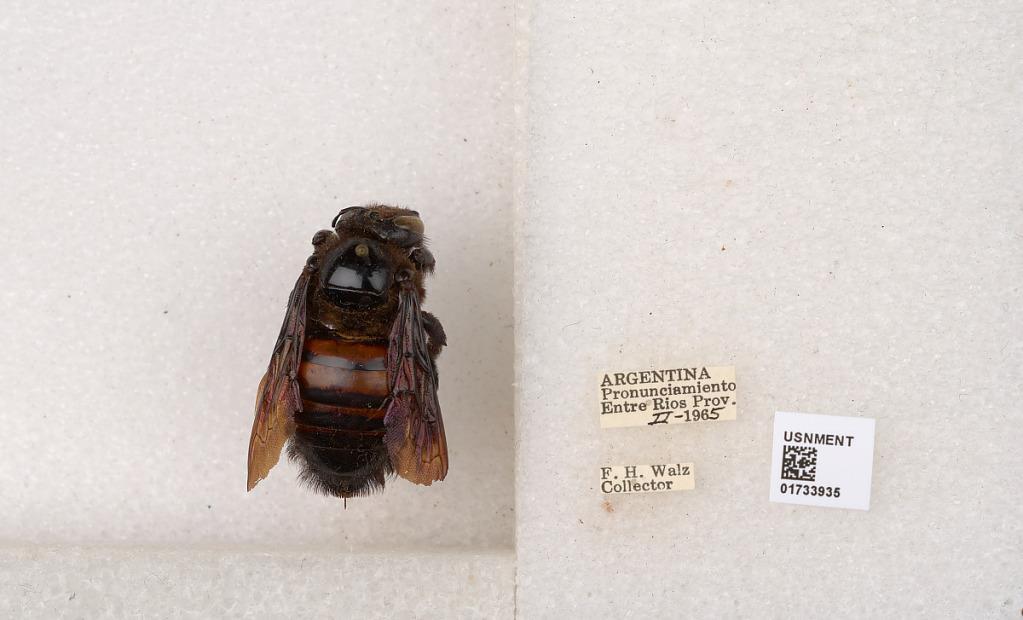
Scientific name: Xylocopa (Neoxylocopa) frontalis (Olivier)
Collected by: F. Walz
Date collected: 1965-2-1
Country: Argentina
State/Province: Entre Rios
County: Departamento de Uruguay
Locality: Pronunciamiento